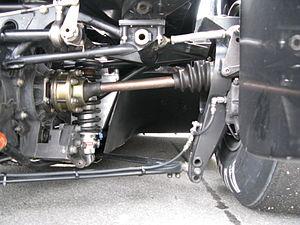
La Lotus 79, dont la dénomination officielle d'engagement en championnat du monde est JPS Mk IV, est une monoplace de Formule 1 conçue en fin d'année 1977 par Colin Chapman, Geoff Aldridge, Martin Ogilvie, Tony Rudd et Peter Wright de l'écurie Lotus.